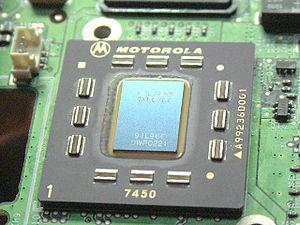
Un microprocesseur est un processeur dont tous les composants ont été suffisamment miniaturisés pour être regroupés dans un unique boitier. Fonctionnellement, le processeur est la partie d’un ordinateur qui exécute les instructions et traite les données des programmes.